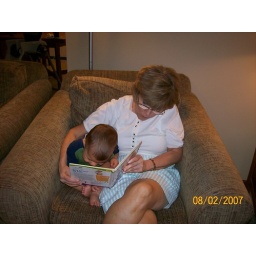
Kissing animals in book